Pâte-sur-pâte

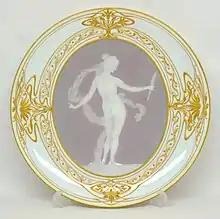
Berlin porcelain plate.

Pâte-sur-pâte is a French term meaning "paste on paste". It is a method of porcelain decoration in which a relief design is created on an unfired, unglazed body, usually with a coloured body, by applying successive layers of (usually) white porcelain slip (liquid clay) with a brush. Once the main shape is built up, it is carved away to give fine detail, before the piece is fired. The work is very painstaking and may take weeks of adding extra layers and allowing them to harden before the next is applied.